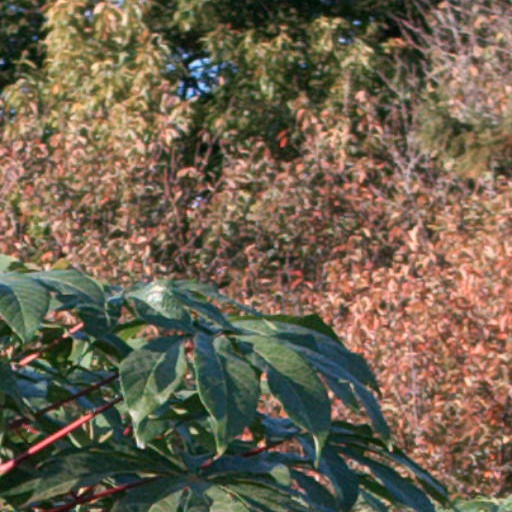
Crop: cassava